History of NATO

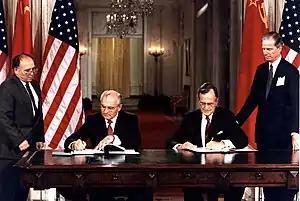
Two men in suits sit signing documents at a large table in front of their countries' flags while two others stand outside watching them.

During most of the Cold War, NATO's watch against the Soviet Union and Warsaw Pact did not actually lead to direct military action. On 1 July 1968, the Treaty on the Non-Proliferation of Nuclear Weapons opened for signature. NATO argued that its nuclear sharing arrangements did not breach the treaty since US forces controlled the weapons until a decision was made to go to war when the treaty would no longer be controlling. Few states then knew of the NATO nuclear sharing arrangements, which were not challenged. In May 1978, NATO countries officially defined two complementary aims of the Alliance: to maintain security and pursue détente. That was supposed to mean matching defences at the level rendered necessary by the Warsaw Pact's offensive capabilities without spurring a further arms race.